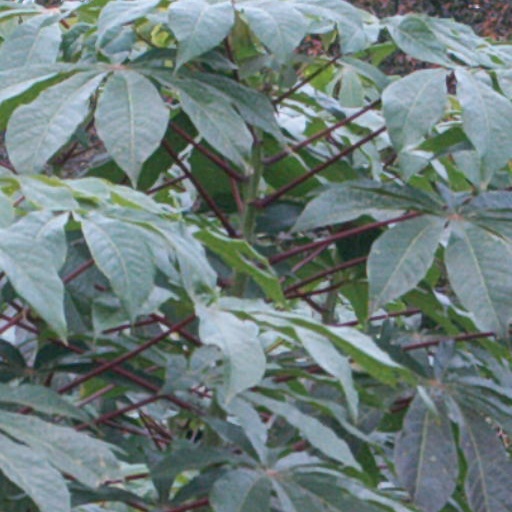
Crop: cassava